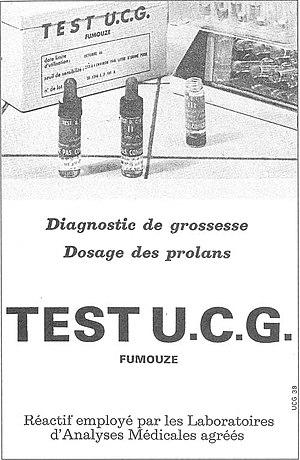
Test U.C.G. Fumouze
Fumouze Diagnostics est une société française de distribution de tests rapides de diagnostic in-vitro appartenant au groupe Sofibel. Le 1er Juillet 2016 Fumouze Diagnostics est racheté par le groupe Biosynex.